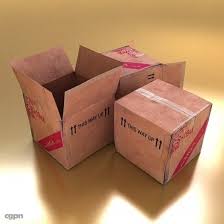
Waste category: cardboard